List of Merlin characters

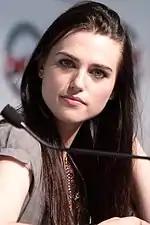
Katie McGrath

Jarl (portrayed by Ralph Ineson) is a slave trader appearing in the Series 3's penultimate episode; "The Coming of Arthur: Part One". Jarl forces Arthur and Gwaine to fight each other to the death, with the two only surviving thanks to Merlin setting a fire allowing them to escape Jarl's holdout in the ruins of a castle. After they escape, Jarl discovers Arthur's identity, and informs Cenred who he has a, to quote Cenred, "understanding" with, as they don't bother each other, however Jarl is killed by Morgause, via her magic, when he asks for a reward for his information.